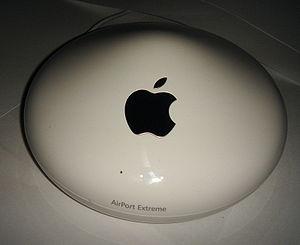
AirPort est le nom donné à une série de produits du fabricant informatique Apple basés sur le protocole Wi-Fi. Ces produits comprennent plusieurs routeurs dotés d'un système réseau local sans fil ainsi que des cartes sans fil fonctionnant dans les ordinateurs de la marque. Le nom AirPort Extreme est apparu initialement pour distinguer une nouvelle génération de produits ajoutant le protocole 802.11g au 802.11b présent sur les premiers modèles. Par la suite ce nom est maintenu malgré le passage à des protocoles plus rapides. En 2011, Apple supprime les références au nom AirPort dans son système d'exploitation pour le remplacer par le terme Wi-Fi. Le 26 avril 2018, un porte-parole d'Apple déclare à Engadget que le développement et la production des produits de la gamme a cessé, et que leur vente continuera jusqu'à épuisement des stocks déjà disponibles. Un support logiciel devrait cependant continuer d'être assuré.
Une borne Airport Extreme est un routeur WiFi/Ethernet d'Apple utilisant les technologies AirPort.